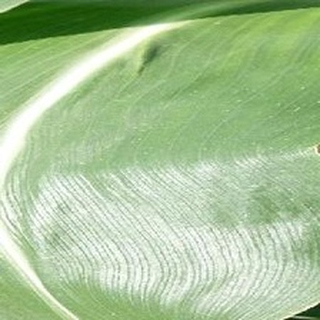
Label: healthy_corn